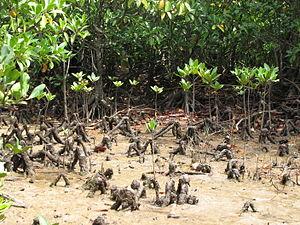
Bruguiera gymnorhiza est un palétuvier de la famille des Rhizophoraceae, présent dans la plupart des mangroves des rivages des océans Indien et Pacifique.